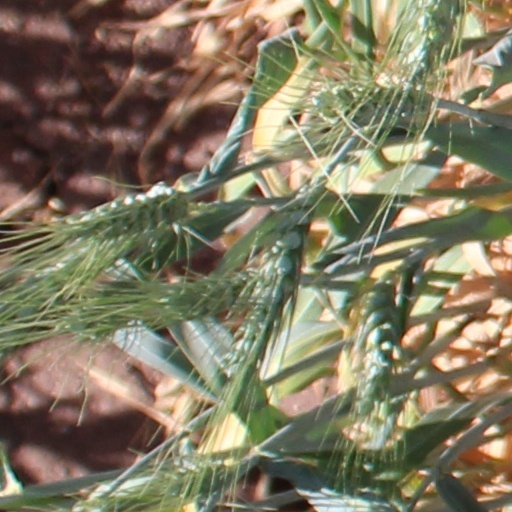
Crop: wheat